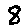
Label: 8